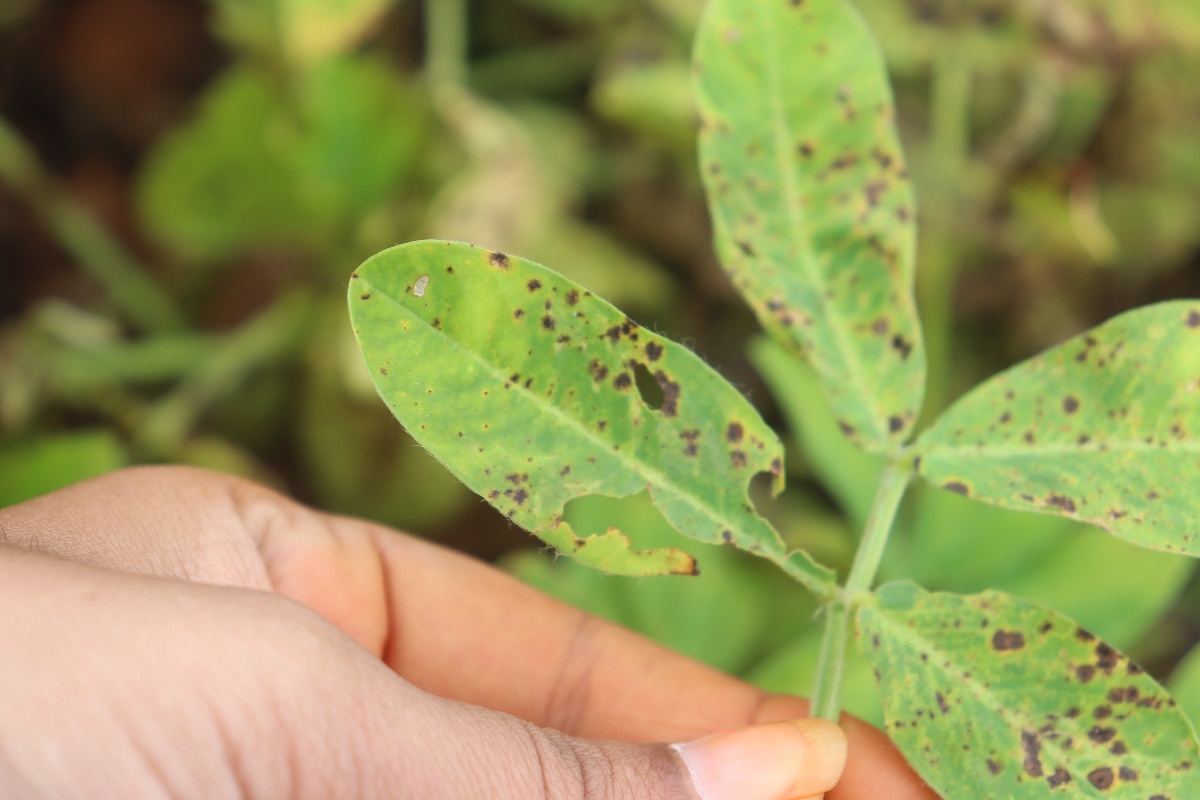
Label: late leaf spot